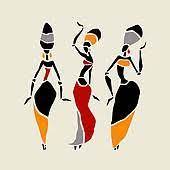
Ëe... nataal bii nag moom, ëe...mu ngi jëm ci lu ñuy wax art. Ci wàllum aada ak cosaan, ci la jëm. Nga xam ne ñoom ñii, ay jigéen lañ yoo xam ne ëe da ñuy def fecc. Fecc la ñuy def ñoom. Muy... ëe Loolu la nataal bi di wane.